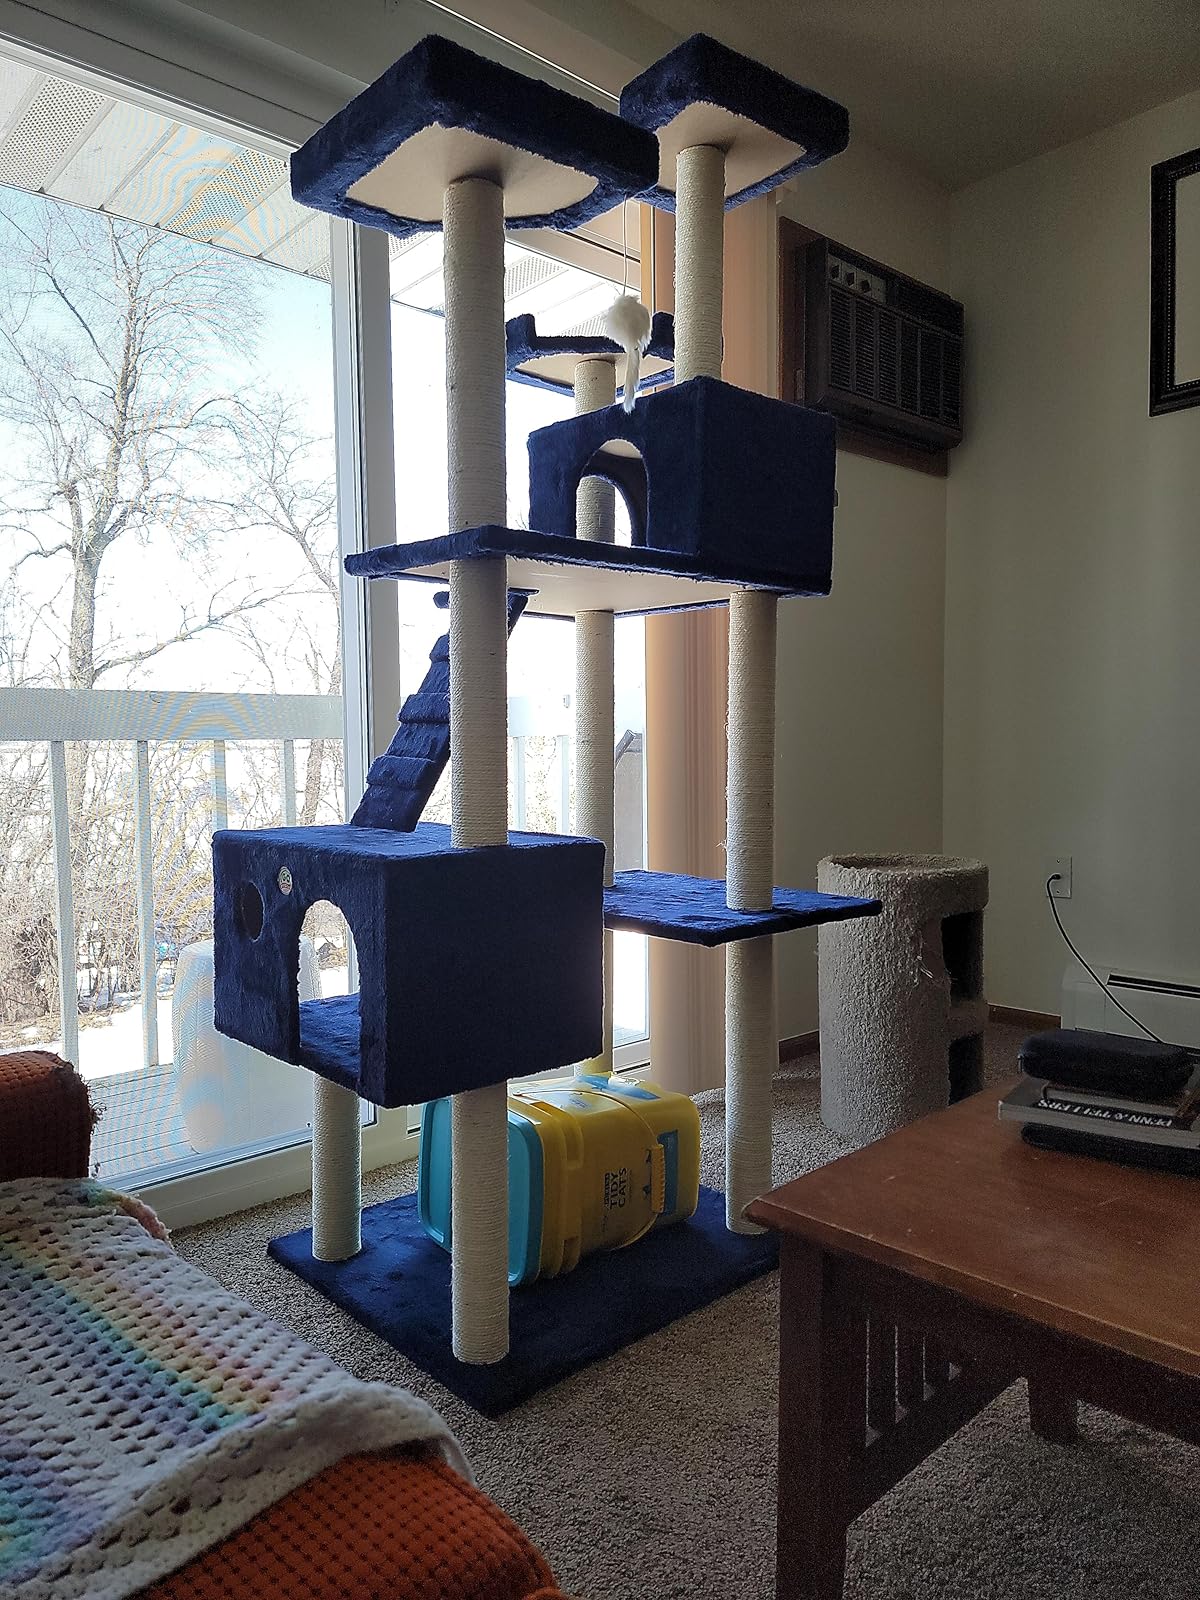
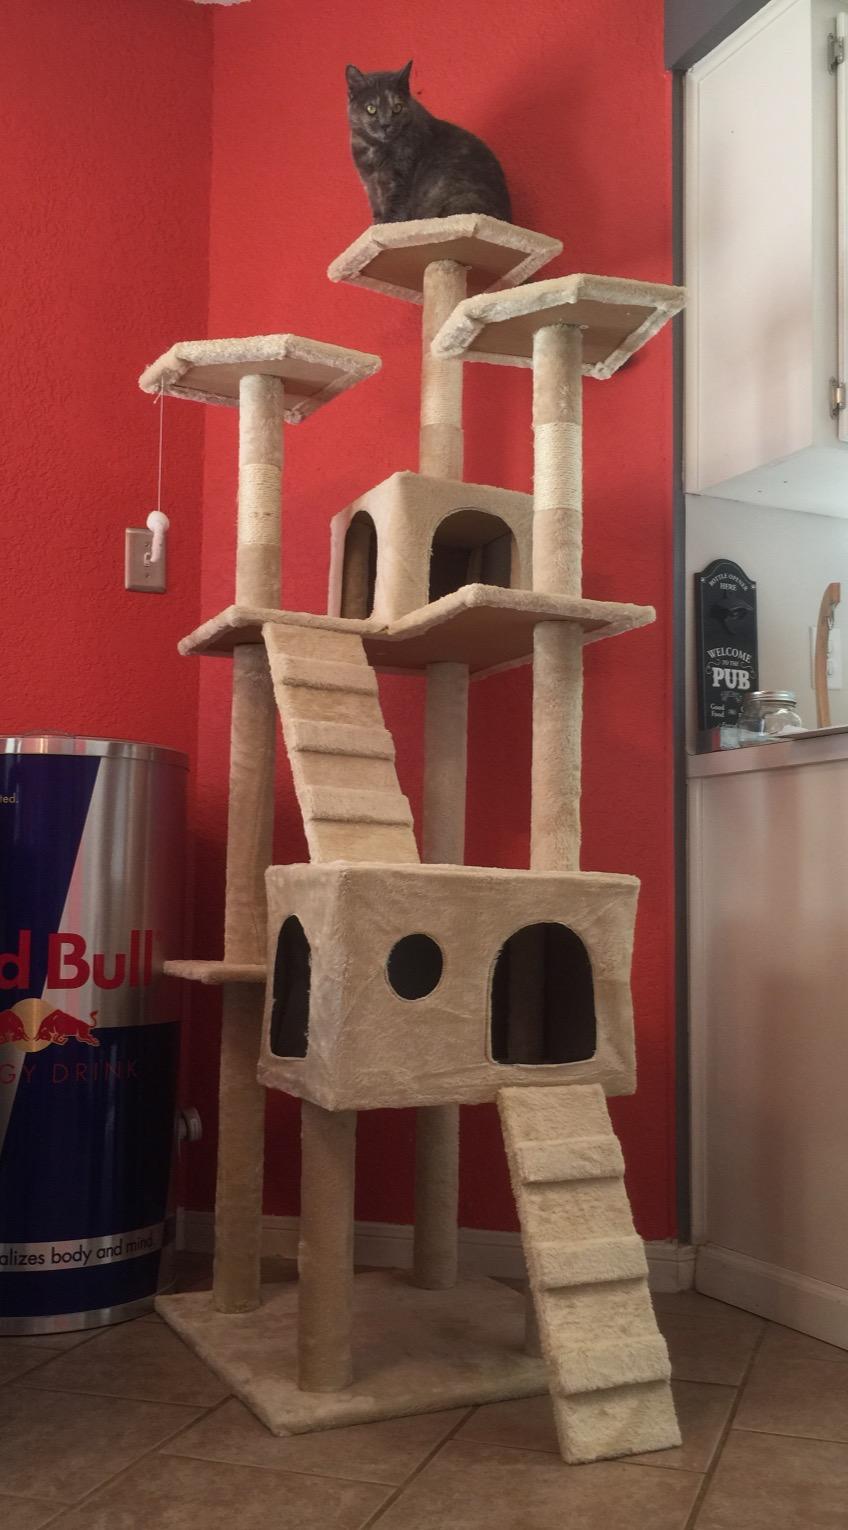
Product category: items_cat tree
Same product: no